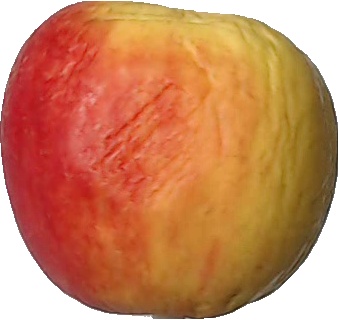
Label: apple_red_yellow_1